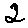
Label: 2